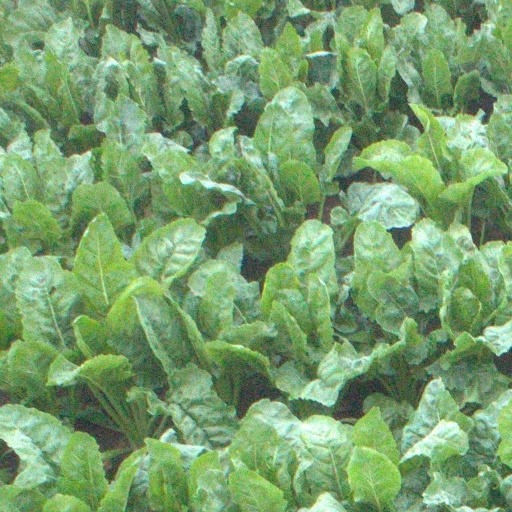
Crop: sugar beet